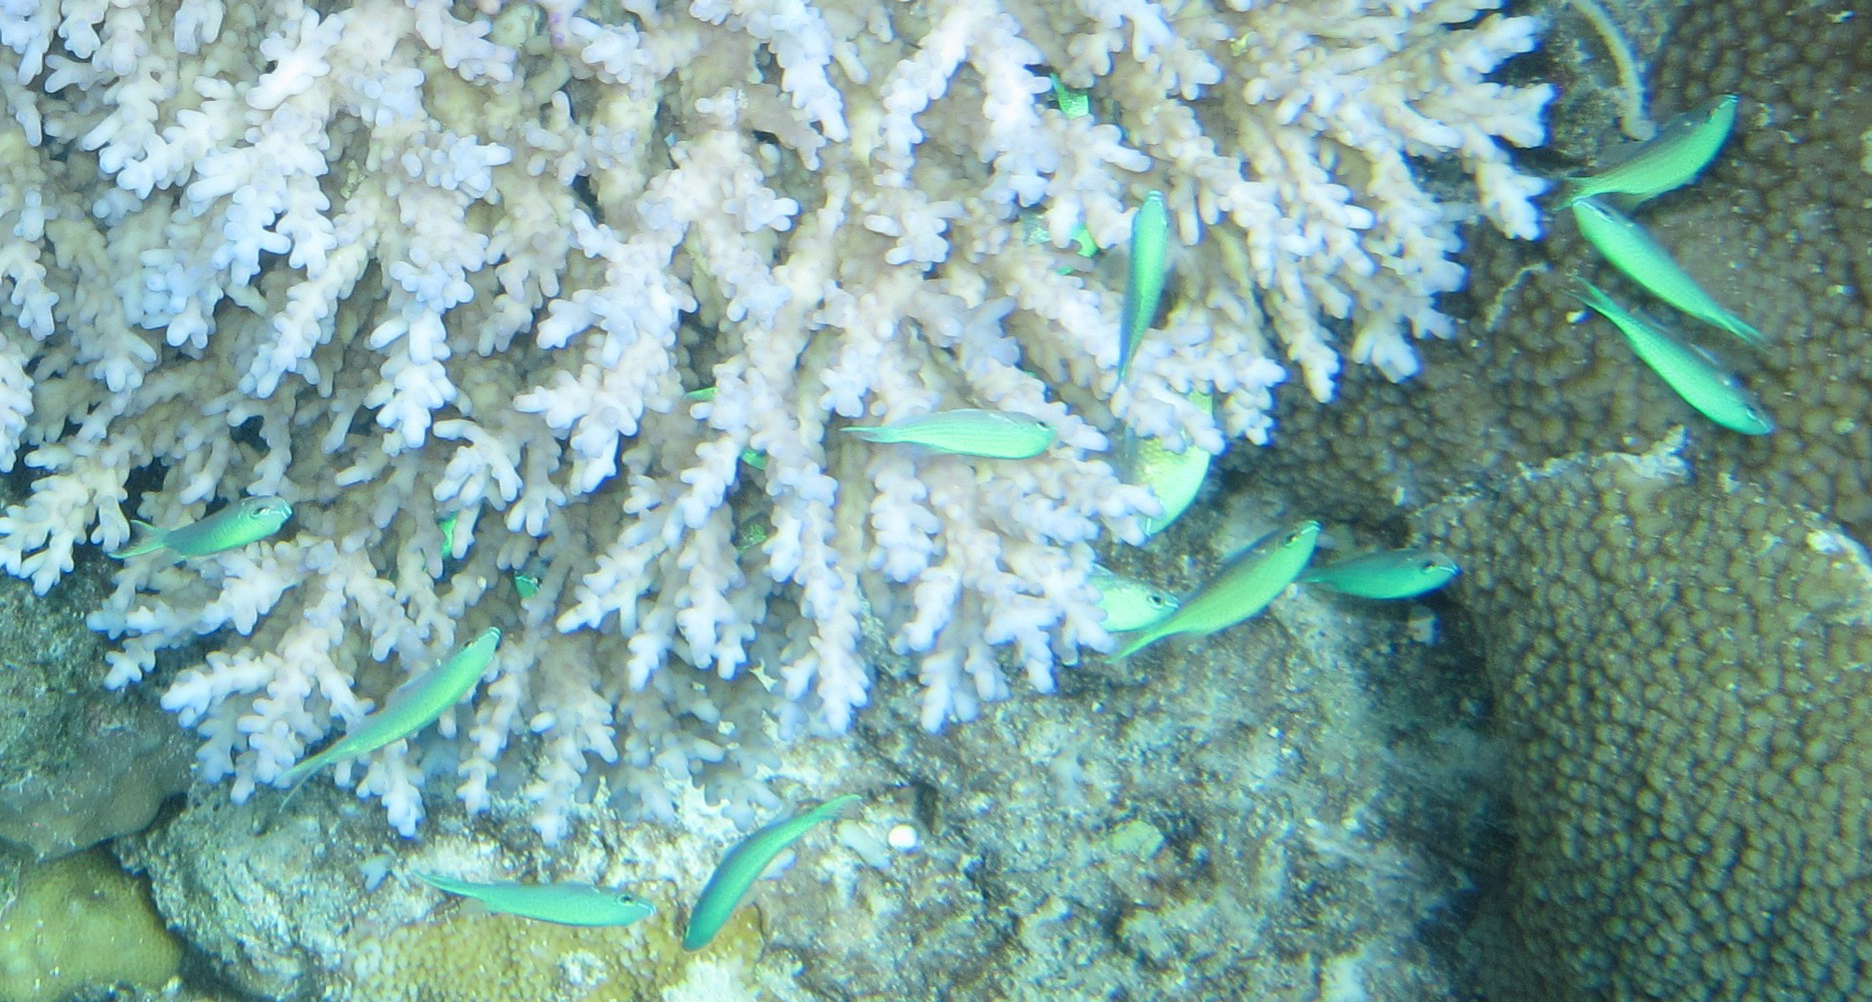
Chromis viridis (Blue-green Chromis)